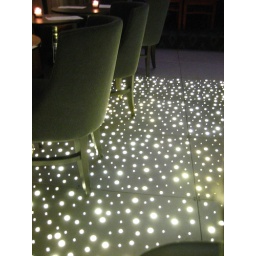
The sparkly floor in the bar